Bridge View Inn

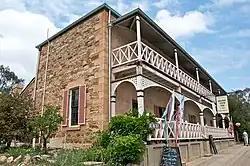

Bridge View Inn is a heritage-listed former hotel and bank building which now contains bed and breakfast accommodation, a museum and commercial enterprises at 28–30 Louee Street, Rylstone, in the Central West region of New South Wales, Australia. It was built from 1860 to 1870. It is also known as Bridge Hotel, Rylstone Historical Society Building, and Bridgeview Inn. The property is owned by Rylstone and District Historical Society. It was added to the New South Wales State Heritage Register on 2 April 1999.